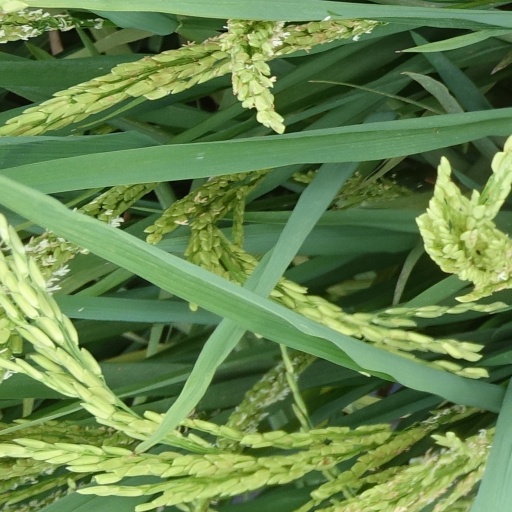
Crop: rice